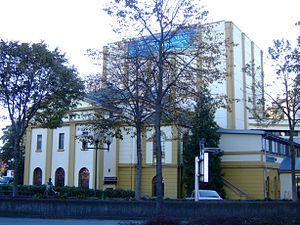
Le Rogaland Teater est un théâtre situé à Stavanger.